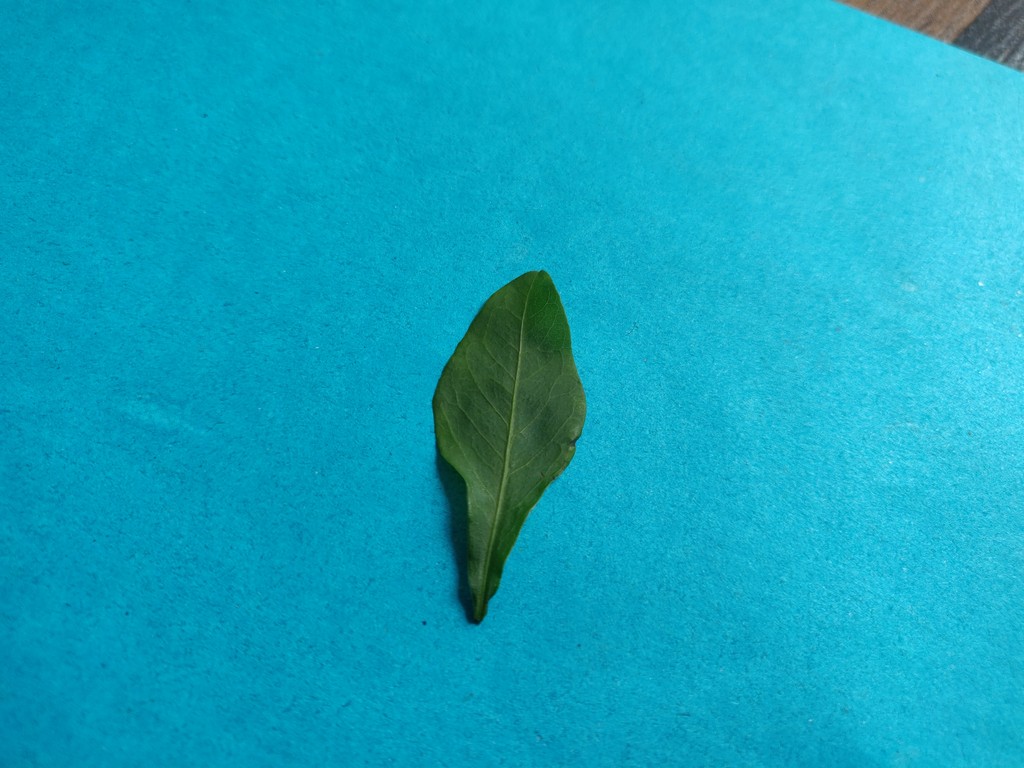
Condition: Healthy
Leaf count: single
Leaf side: front